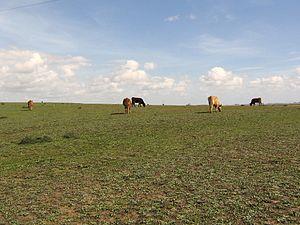
La marismeña est une race bovine espagnole. Elle porte aussi le nom de doñana.